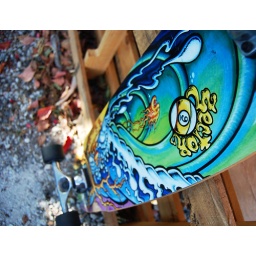
A colorful and vibrant skateboard on the ground near the entrance of Sierra Hall on October 8, 2009.